Southwest-Friesland

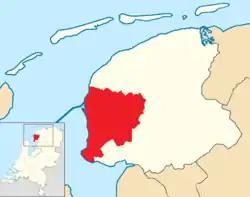
Woudsend

Southwest Friesland is a municipality in the northern Netherlands, located in the province of Friesland. It had a population of 89,999 in January 2021. Sneek is the municipal seat. With a total area of 841.56 km, Southwest-Friesland is the largest municipality by area in the Netherlands.